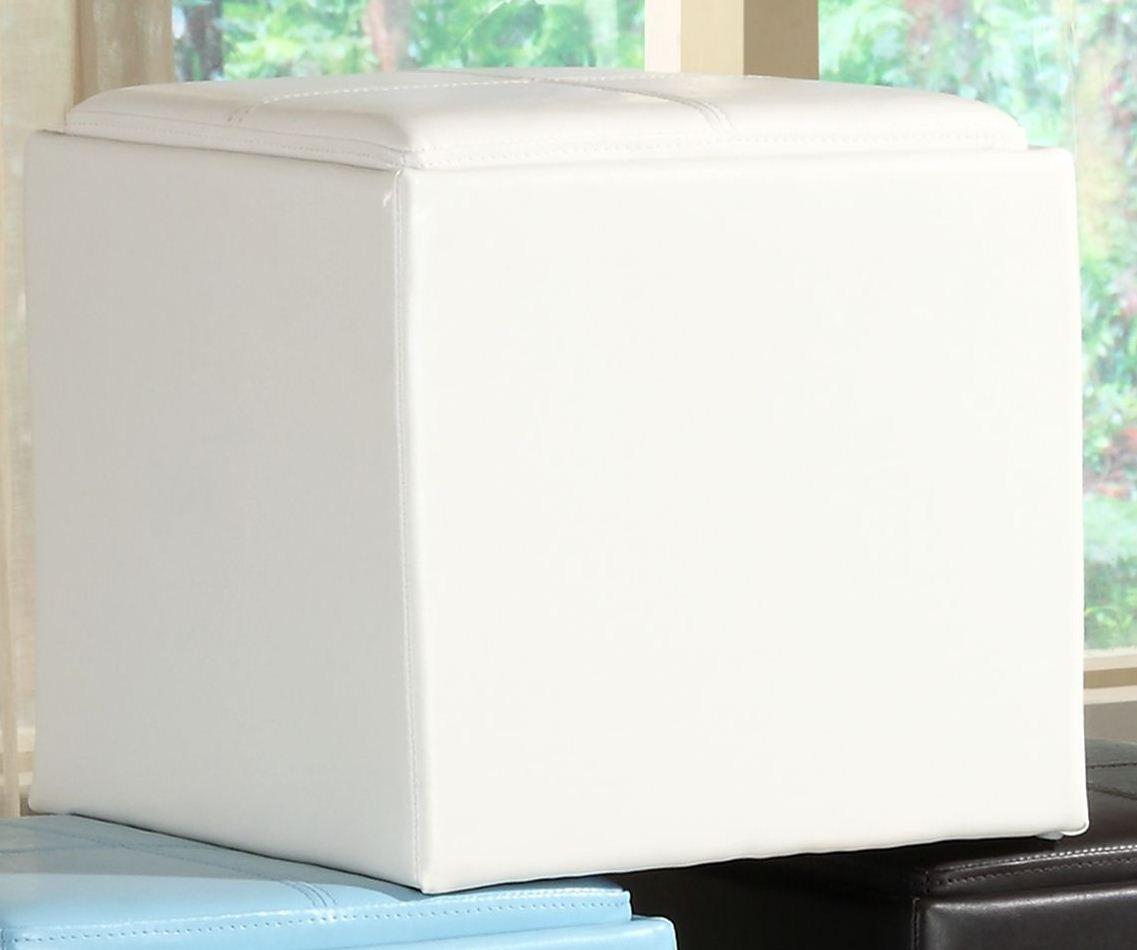
Category: Ottomans
Style: Transitional